Wing Commander (franchise)

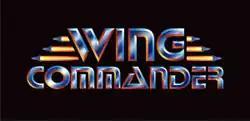

Wing Commander is a media franchise consisting of space combat simulation video games from Origin Systems, Inc., an animated television series, a feature film, a , a series of novels, and action figures. The franchise originated in 1990 with the release of the video game "Wing Commander".